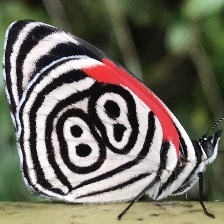
Species: AN 88